Berenberg family

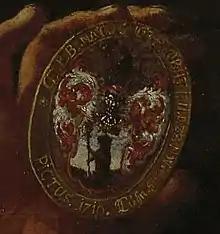
Coat of arms of the Berenberg family. Detail from a 1710 painting of Cornelius Berenberg (1634–1711).

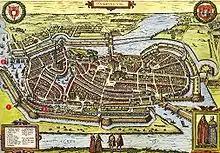
Hamburg ca. 1600

The Berenberg family (Dutch for "bear mountain") was a Flemish-origined Hanseatic family of merchants, bankers and senators in Hamburg, with branches in London, Livorno and other European cities. The family was descended from the brothers Hans and Paul Berenberg from Antwerp, who came as Protestant refugees to the city-republic of Hamburg following the Fall of Antwerp in 1585 and who established what is now Berenberg Bank in Hamburg in 1590. The Berenbergs were originally cloth merchants and became involved in merchant banking in the 17th century. Having existed continuously since 1590, Berenberg Bank is the world's oldest surviving merchant bank.